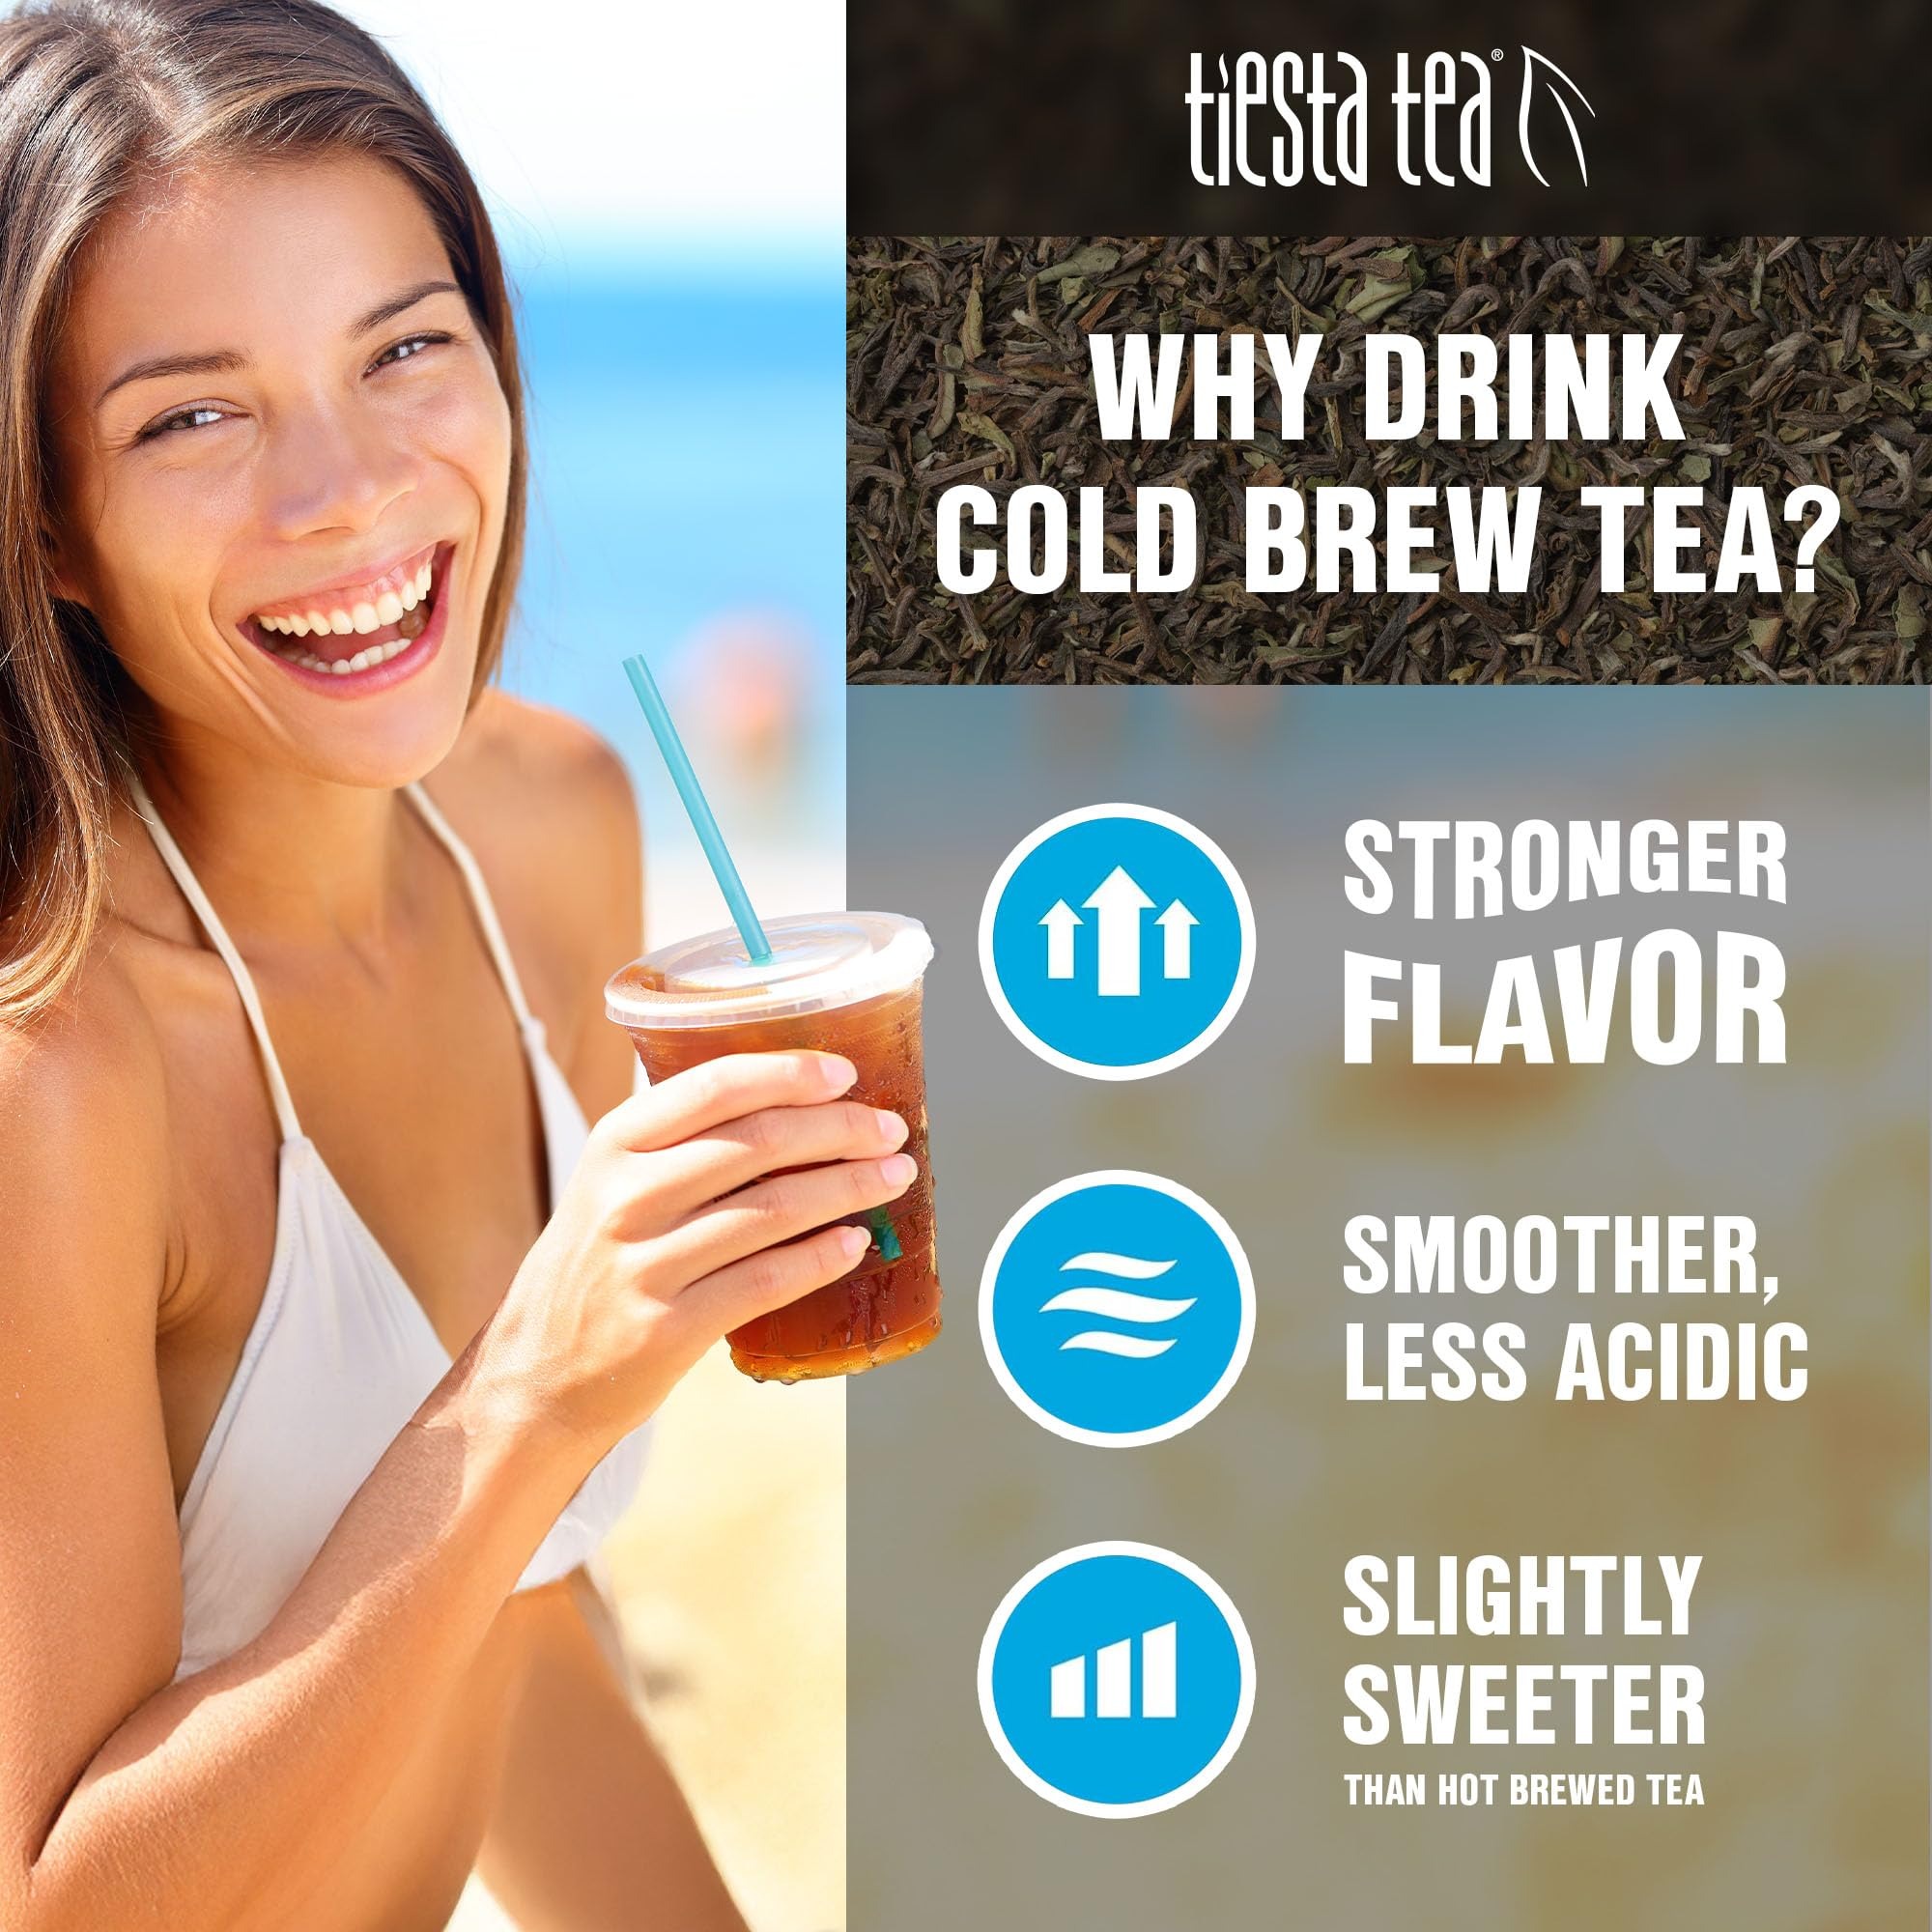
Item Name: Tiesta Tea - Cherry Punch Cold Brew | Loose Leaf | Sweet Cherry Herbal Tea | Premium Iced | Non-Caffeinated Cold Brew Packets | Makes 64 oz of Pitcher Per Bag (Pack of 10)
Bullet Point 1: REFRESHING SWEET CHERRY HERBAL TEA BLEND: Delight in Tiesta Tea's Cherry Punch Cold Brew Tea Packets, a vibrant blend of loose leaf tea bursting with sweet cherry, apple, and hibiscus notes. This naturally refreshing, fruit-infused flavor is perfect for cold brewing, offering a satisfying and flavorful iced tea experience any time of day.
Bullet Point 2: ALL-NATURAL, HIGH-QUALITY INGREDIENTS: Each Cherry Punch Cold Brew Tea Packet is carefully crafted with premium ingredients like hibiscus, apple, pineapple, elderberries, cherries, rose hip, and marigold flowers. These thoughtfully selected ingredients combine to create a smooth, well-balanced tea with vibrant fruit flavors in every sip.
Bullet Point 3: TOP-TIER LOOSE LEAF BLENDS: Enjoy the premium quality of Tiesta Tea’s cold brew blends. Made with high-quality loose leaf tea and real, visible ingredients, each brew infuses naturally in cold water, delivering a fresh, smooth flavor. Ideal for iced tea lovers who appreciate a vibrant, natural taste.
Bullet Point 4: EFFORTLESS COLD BREW TEA PREP: Preparing cold brew tea has never been simpler with Tiesta Tea’s convenient, pre-measured packets. Just drop one packet into 64 oz of cold or room temperature water, steep it in the fridge for 1.5 to 2 hours, then remove the packet. Enjoy smooth, vibrant cold brew tea that’s ready to serve over ice—effortless, delicious, and refreshing.
Bullet Point 5: SEASONAL FLAVORS: Tiesta Tea’s loose-leaf blends are crafted to complement the vibrant, sunny days of Spring and Summer. These refreshing and aromatic flavors are perfect for sipping on warm afternoons, whether you’re unwinding at home or enjoying time outdoors with friends.
Product Description: Tiesta Tea's Cherry Punch Cold Brew Tea Packets, a vibrant blend of loose leaf tea bursting with sweet cherry, apple, and hibiscus notes is crafted with high-quality, all-natural ingredients, each blend delivers smooth, vibrant flavors perfect for cold brewing. The easy-to-use, pre-measured packets make preparation a breeze—simply steep in cold or room temperature water for a few hours and enjoy a naturally invigorating drink. Tiesta Tea offers a variety of seasonal and classic flavors to suit every taste, making it the ideal choice for iced tea lovers looking for a flavorful, effortless tea experience.
Value: 10.0
Unit: Count

Price: 25.95